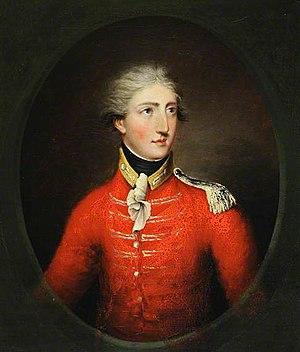
Le Lieutenant-colonel Robert Fulke Greville FRS était un officier de l'armée britannique un courtisan et un politicien qui a siégé à la Chambre des communes entre 1774 et 1807.